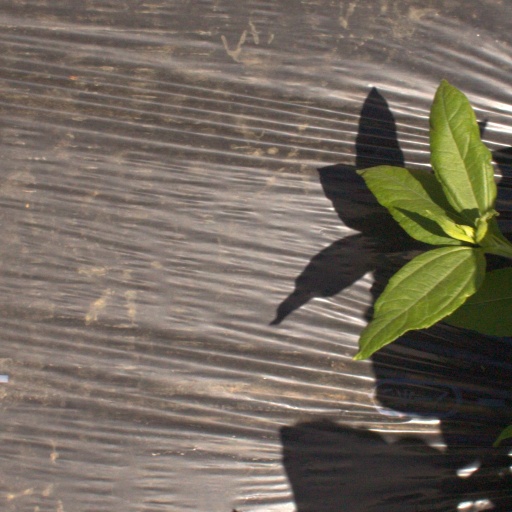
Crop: Jerusalem artichoke